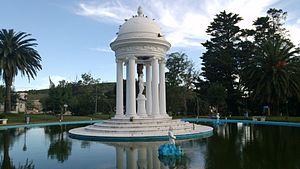
Mathurin Moreau, né à Dijon le 18 novembre 1822 et mort à Paris le 14 février 1912, est un sculpteur français, renommé pour ses sculptures décoratives.